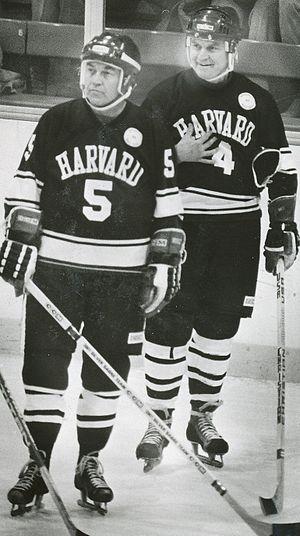
Robert Cleary, dit Bob ou Bobby Cleary, est un joueur américain de hockey sur glace né le 21 avril 1936 à Cambridge et mort le 16 septembre 2015 à Hyannis.
William Cleary est un joueur américain de hockey sur glace né le 19 août 1934 à Cambridge.